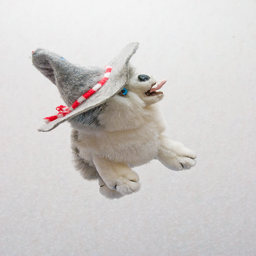
A stuffed animal dog wearing a witches hat.
A wolf doll sticking its tongue out and wearing a hat.
A stuffed dog with a wizards hat on it's head.
A plush toy husky dog is wearing a pointy hat.
Toy dog with a wizard hat sitting on its head.